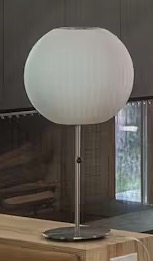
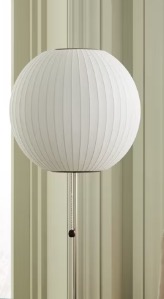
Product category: misc
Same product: yes